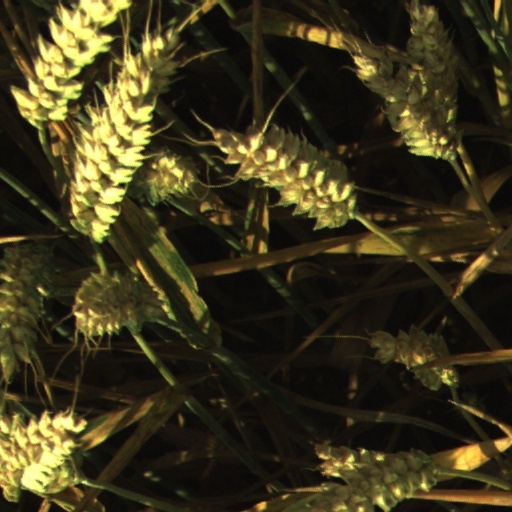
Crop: wheat